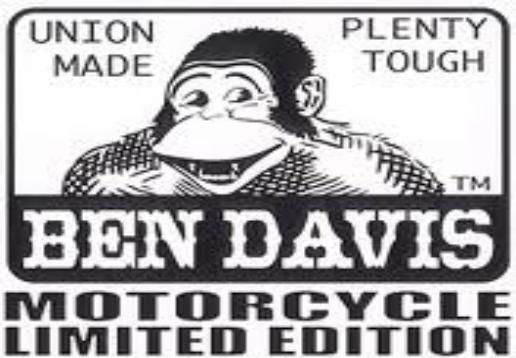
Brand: Ben Davis
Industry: Clothes